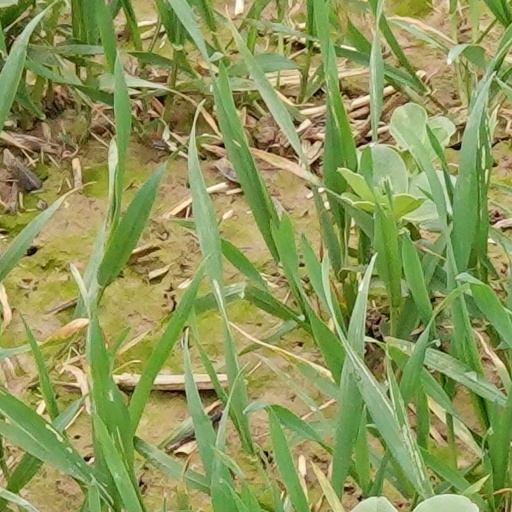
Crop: wheat